Yvonne Craig

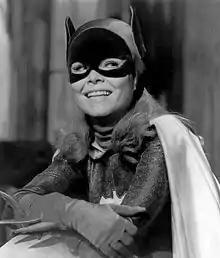
Craig as Batgirl in 1967.

Craig played a Navy nurse with exotic Arabian dance skills in an episode of "McHale's Navy" ("Pumpkin Takes Over") and in an episode of "The Big Valley" with Lee Majors and Barbara Stanwyck; both aired in 1965. That same year, she appeared in an episode of "The Man from U.N.C.L.E." ("The Brain-Killer Affair"), where she helps solve the mystery of a brain-endangering poison. The following year, she came back as an U.N.C.L.E. employee in a theatrical film, "One Spy Too Many", expanded from the episode "The Alexander the Greater Affair". In an episode of "The Wild Wild West" ("The Night of the Grand Emir") in 1966, she played an assassin who performs an exotic Arabian dance. In a 1968 episode of "The Ghost & Mrs. Muir" ("Haunted Honeymoon"), she played Gladys Zimmerman, a bride-to-be who was stranded overnight at Gull Cottage.